Poor Folk

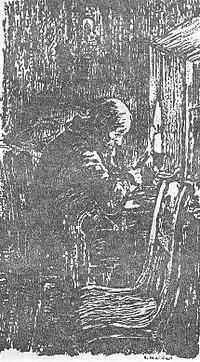
Makar Devushkin

"Poor Folk" explores poverty and the relationship between the poor and the rich, common themes of literary naturalism. Largely influenced by Nikolai Gogol's "The Overcoat", Alexander Pushkin's "The Stationmaster" and "Letters of Abelard and Heloise" by Peter Abelard and Héloïse d’Argenteuil, it is an epistolary novel composed of letters written by Varvara and her close friend Makar Devushkin. The name of the book and the main female character were adapted from Nikolai Karamzin's "Poor Liza". Additional elements include the backgrounds of the two protagonists and the tragic ending, both typical characteristics of a middle-class novel.